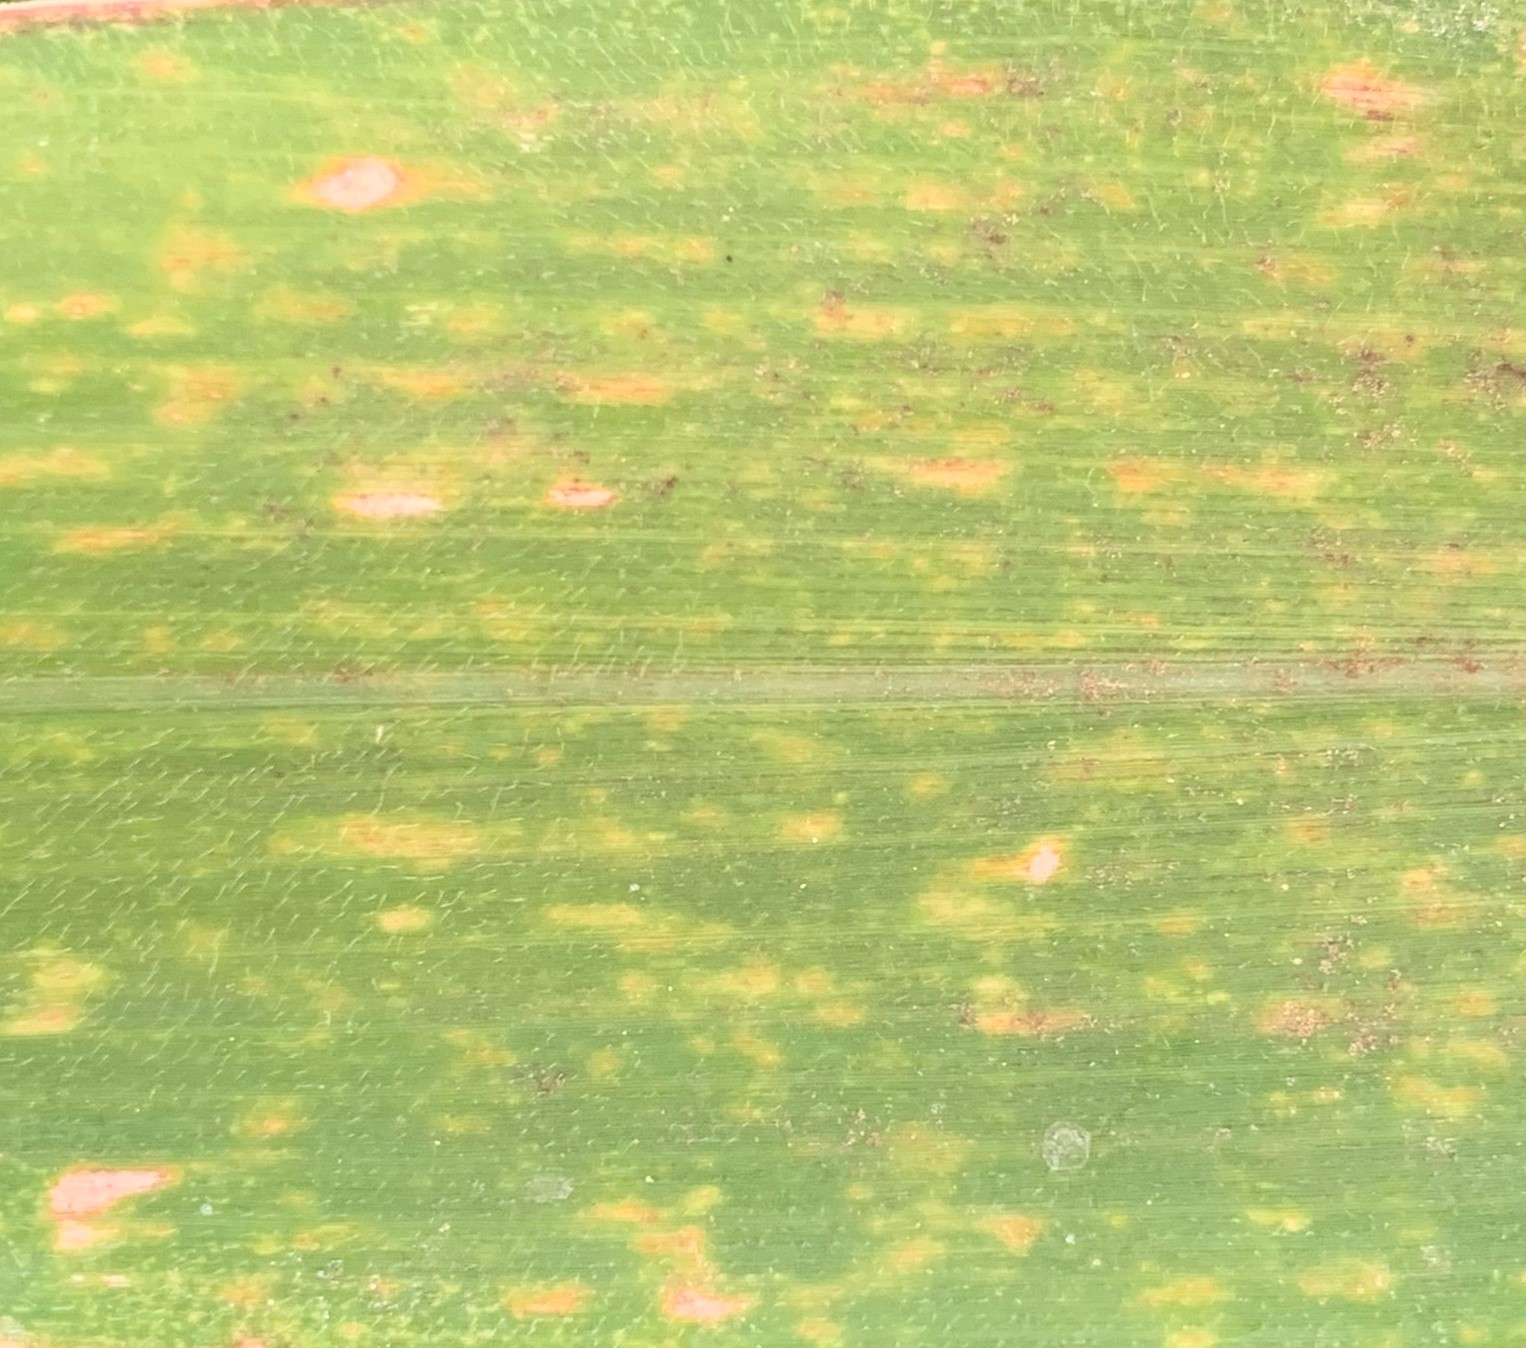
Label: MLN